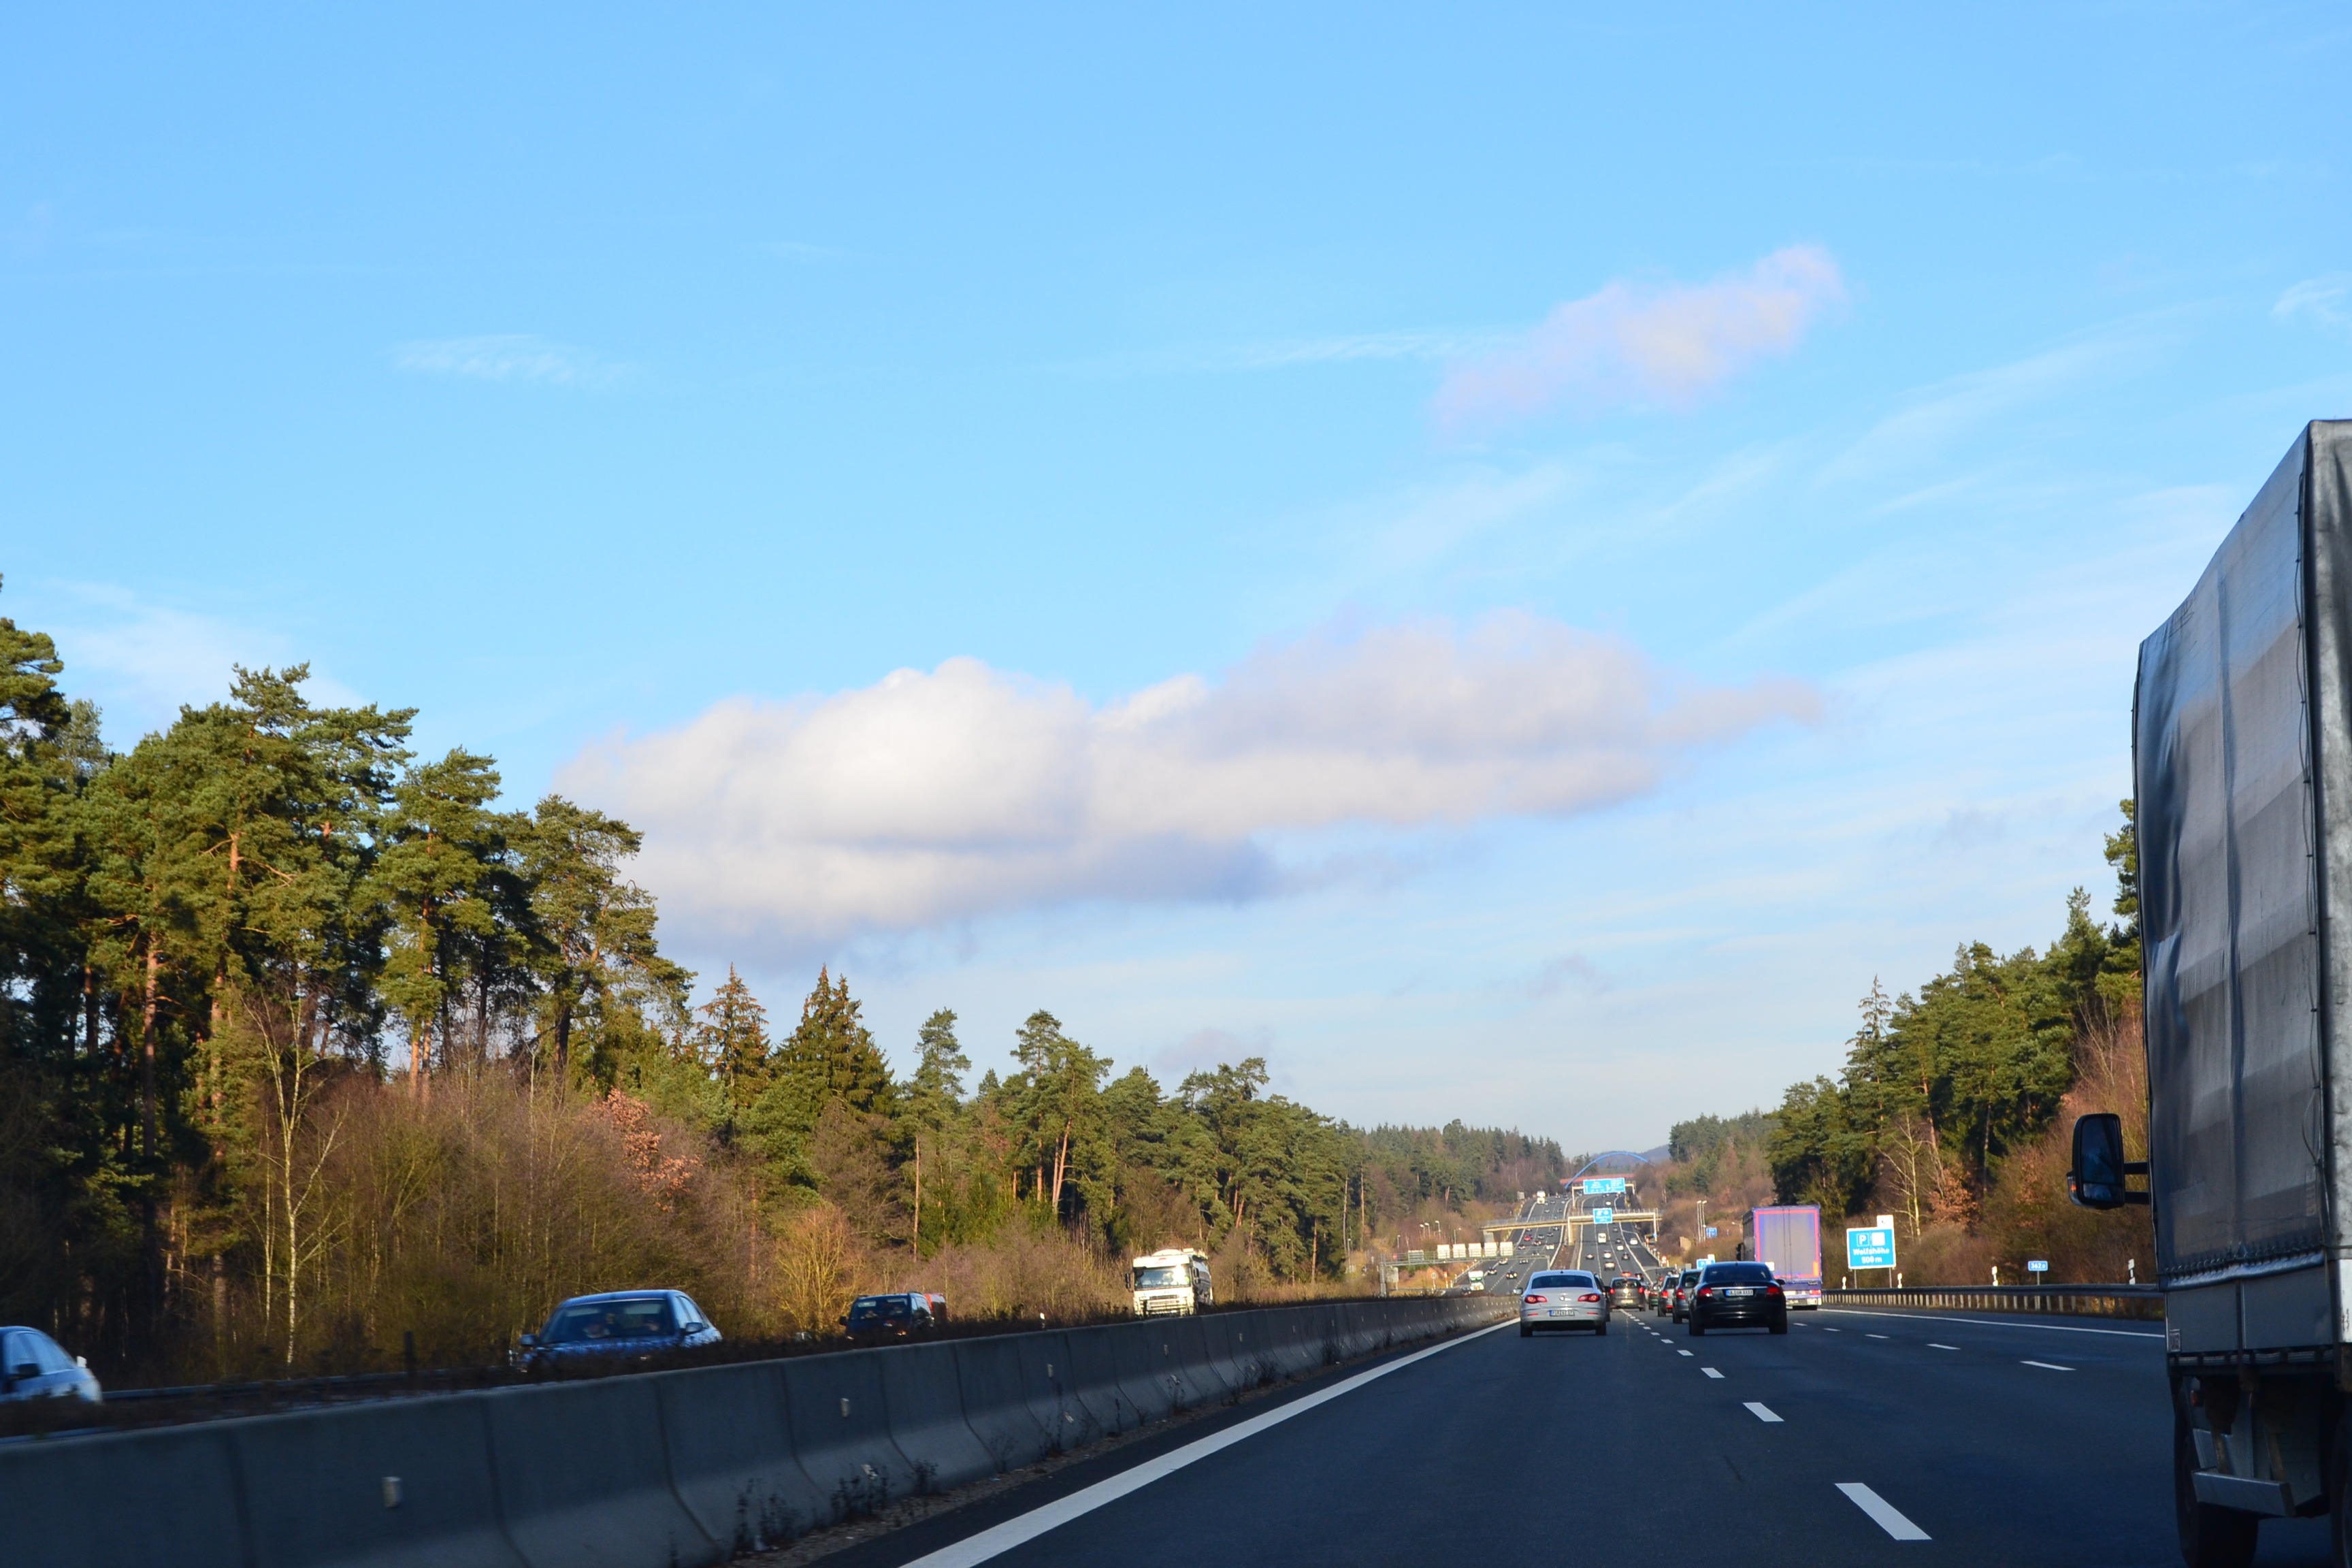
sky, road, traffic, highway, speed, lane, waterway, road trip, infrastructure, germany, autos, overtaking, residential area, controlled access highway, fast lane